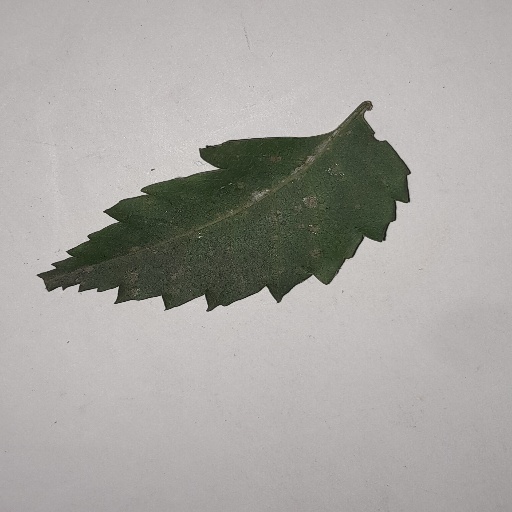
Species: Neem
Leaf condition: Powdery Mildew